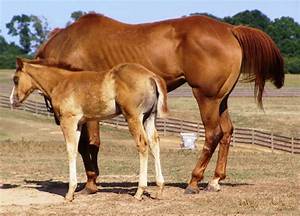
Label: horse